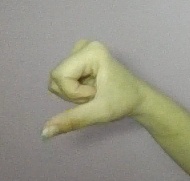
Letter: waw